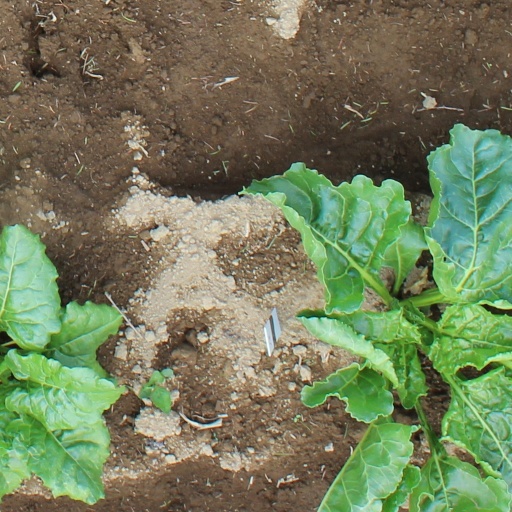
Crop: sugar beet